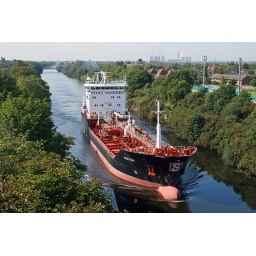
Stolt Kite from Cantilever bridge in Warrington, Manchester ship canal